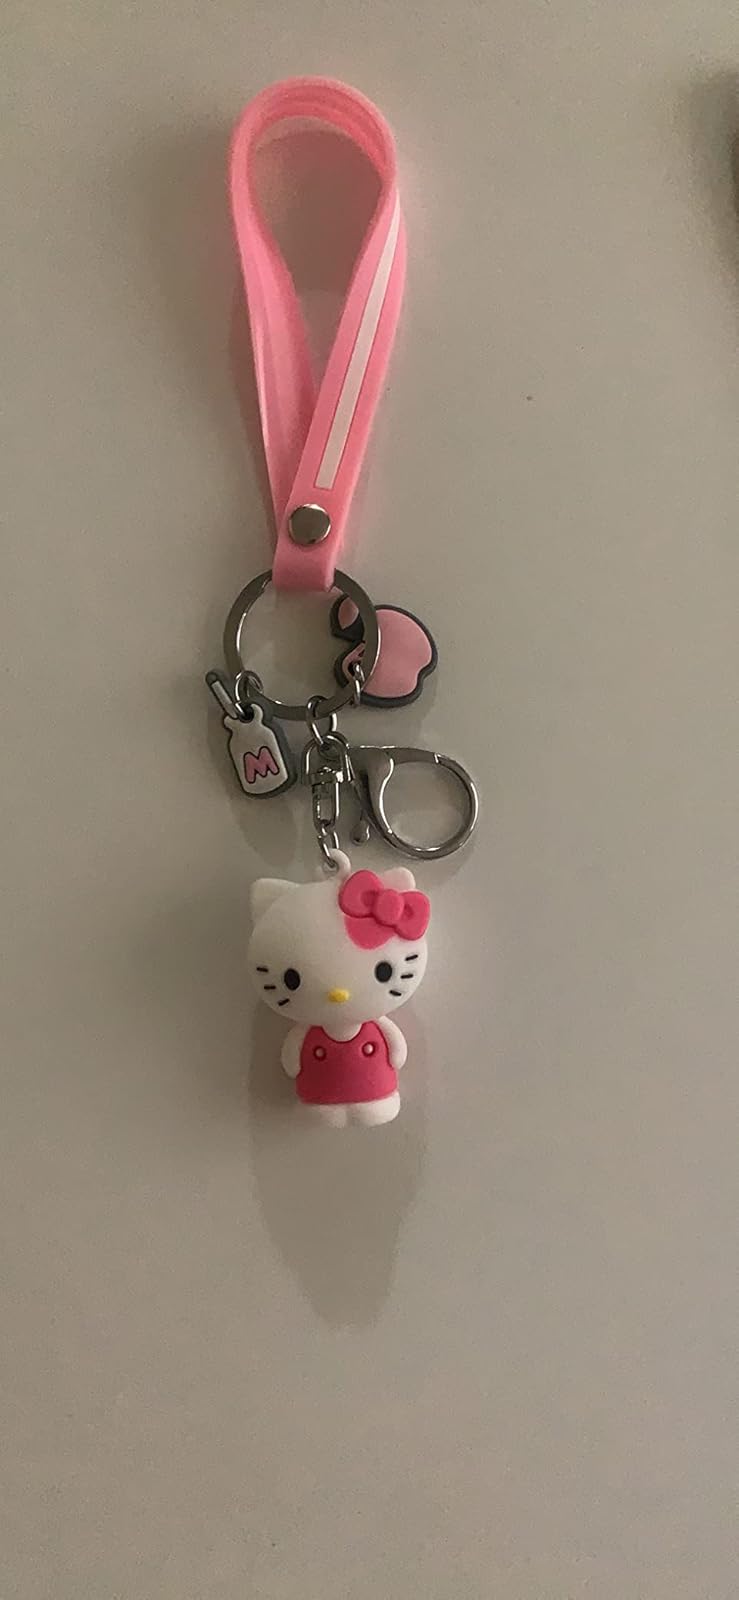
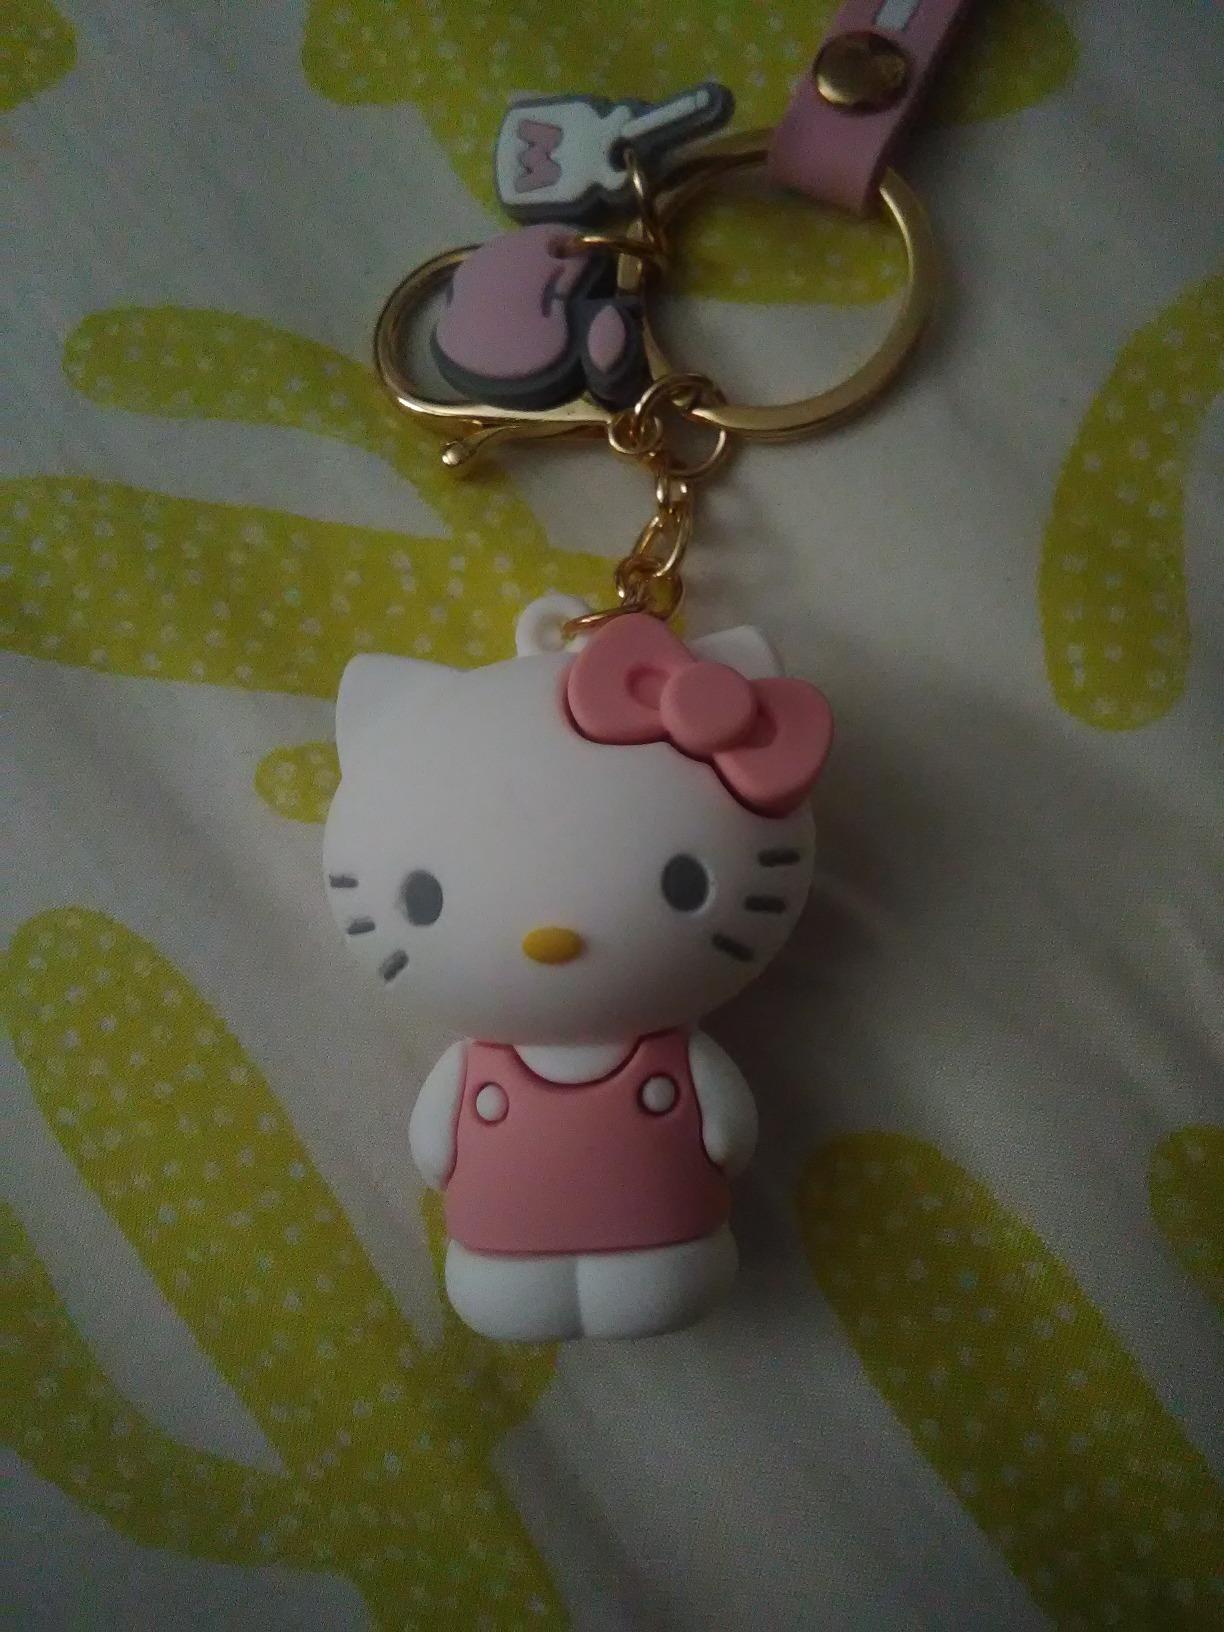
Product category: accessories_keychain
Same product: no